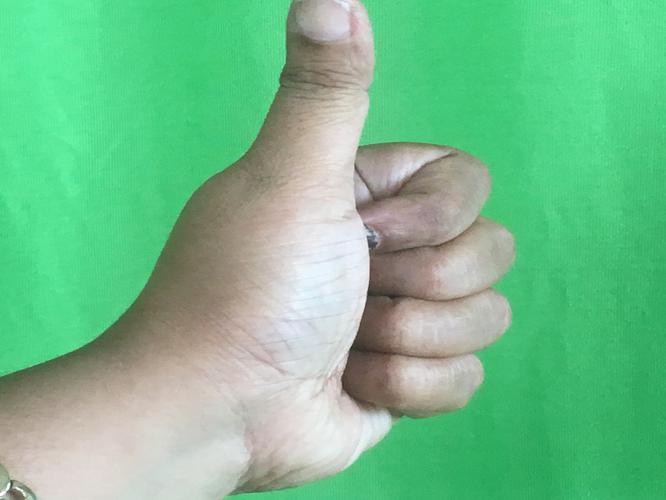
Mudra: Sikharam
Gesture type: single_hand